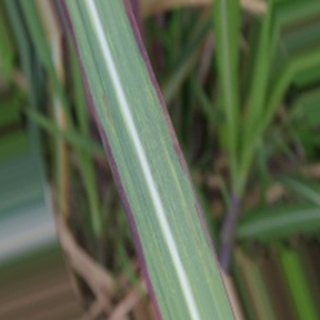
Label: sugarcane_bacterial_blight